Languages of Argentina

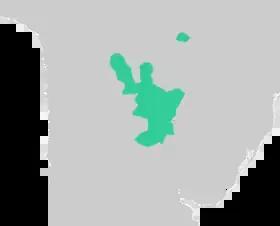
280px!Extension of the Mataco-Guaicuru languages

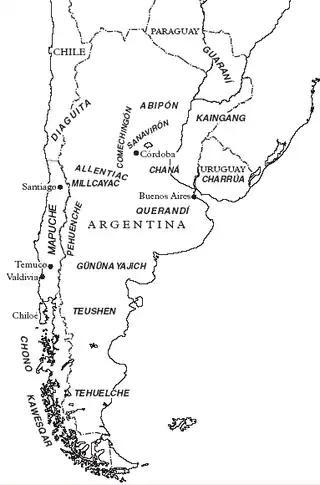
Approximate distribution of languages in the southern tip of South America in times of the Conquest

In addition to surviving indigenous languages, before the contact with Europeans and during some time during the Colonization of the Americas in Argentina they spoke the following languages, that are currently extinct: